Llancillo

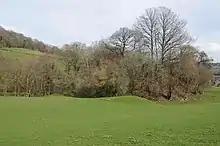
Llancillo Castle motte remains

In the 1840 transcription and translation of the 12th-century "Liber Landavensis..." (Book of Llandaff), the sections on Llancillo state that the Early Middle Ages' king Meurig, who was patron for the Celtic Llandaff Cathedral, today in Cardiff, gave Llancillo to the cathedral and its bishop and saint Ufelwy, "for the redemption of his soul, to God, and the saints Dubricius and Teilo". St Dubricius is interred and St Telio's relics held at Llandaff. Llancillo was given in perpetuity to Llandaff, its land extent laid out in text which bounded this through a description of watercourses.